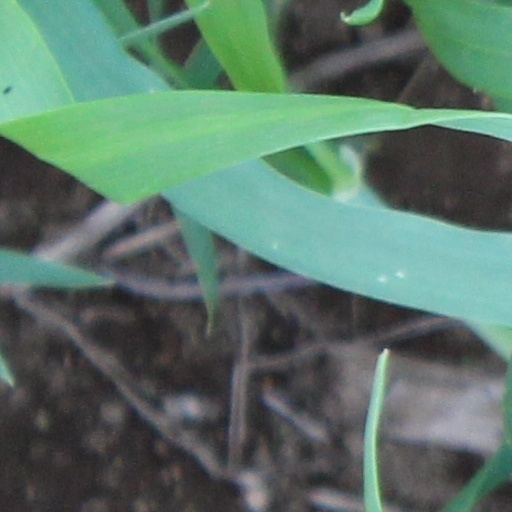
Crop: wheat